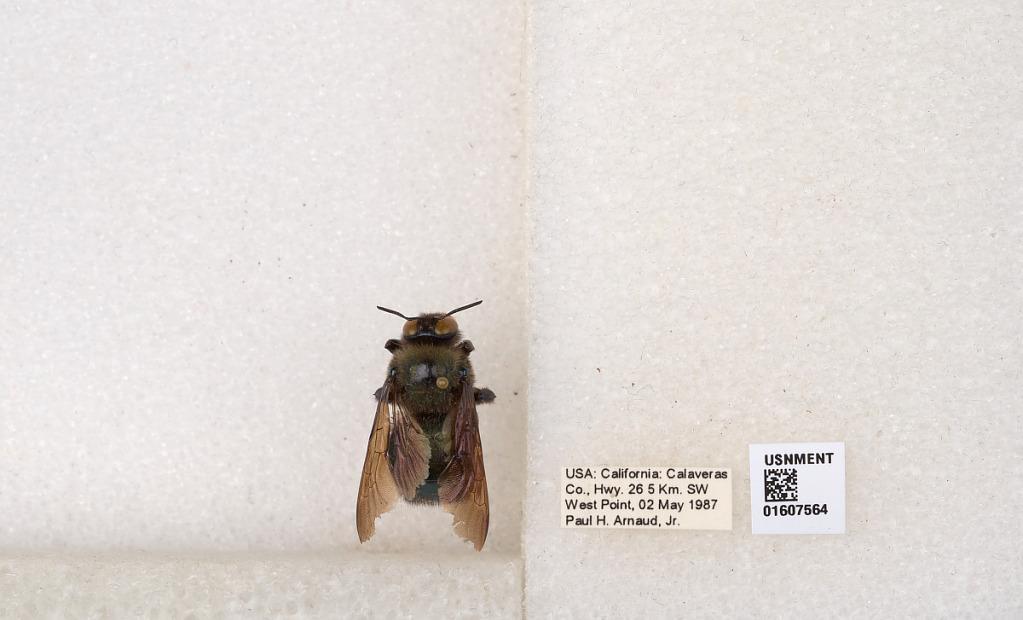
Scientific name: Xylocopa (Xylocopoides) californica californica Cresson
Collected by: P. Arnaud
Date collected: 1987-5-2
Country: United States
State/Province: California
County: Calaveras
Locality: Hwy. 26 5 km. SW West Point
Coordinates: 38.39, -120.529